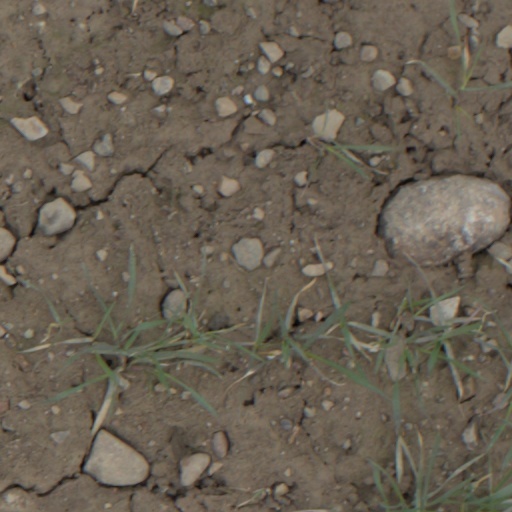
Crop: wheat